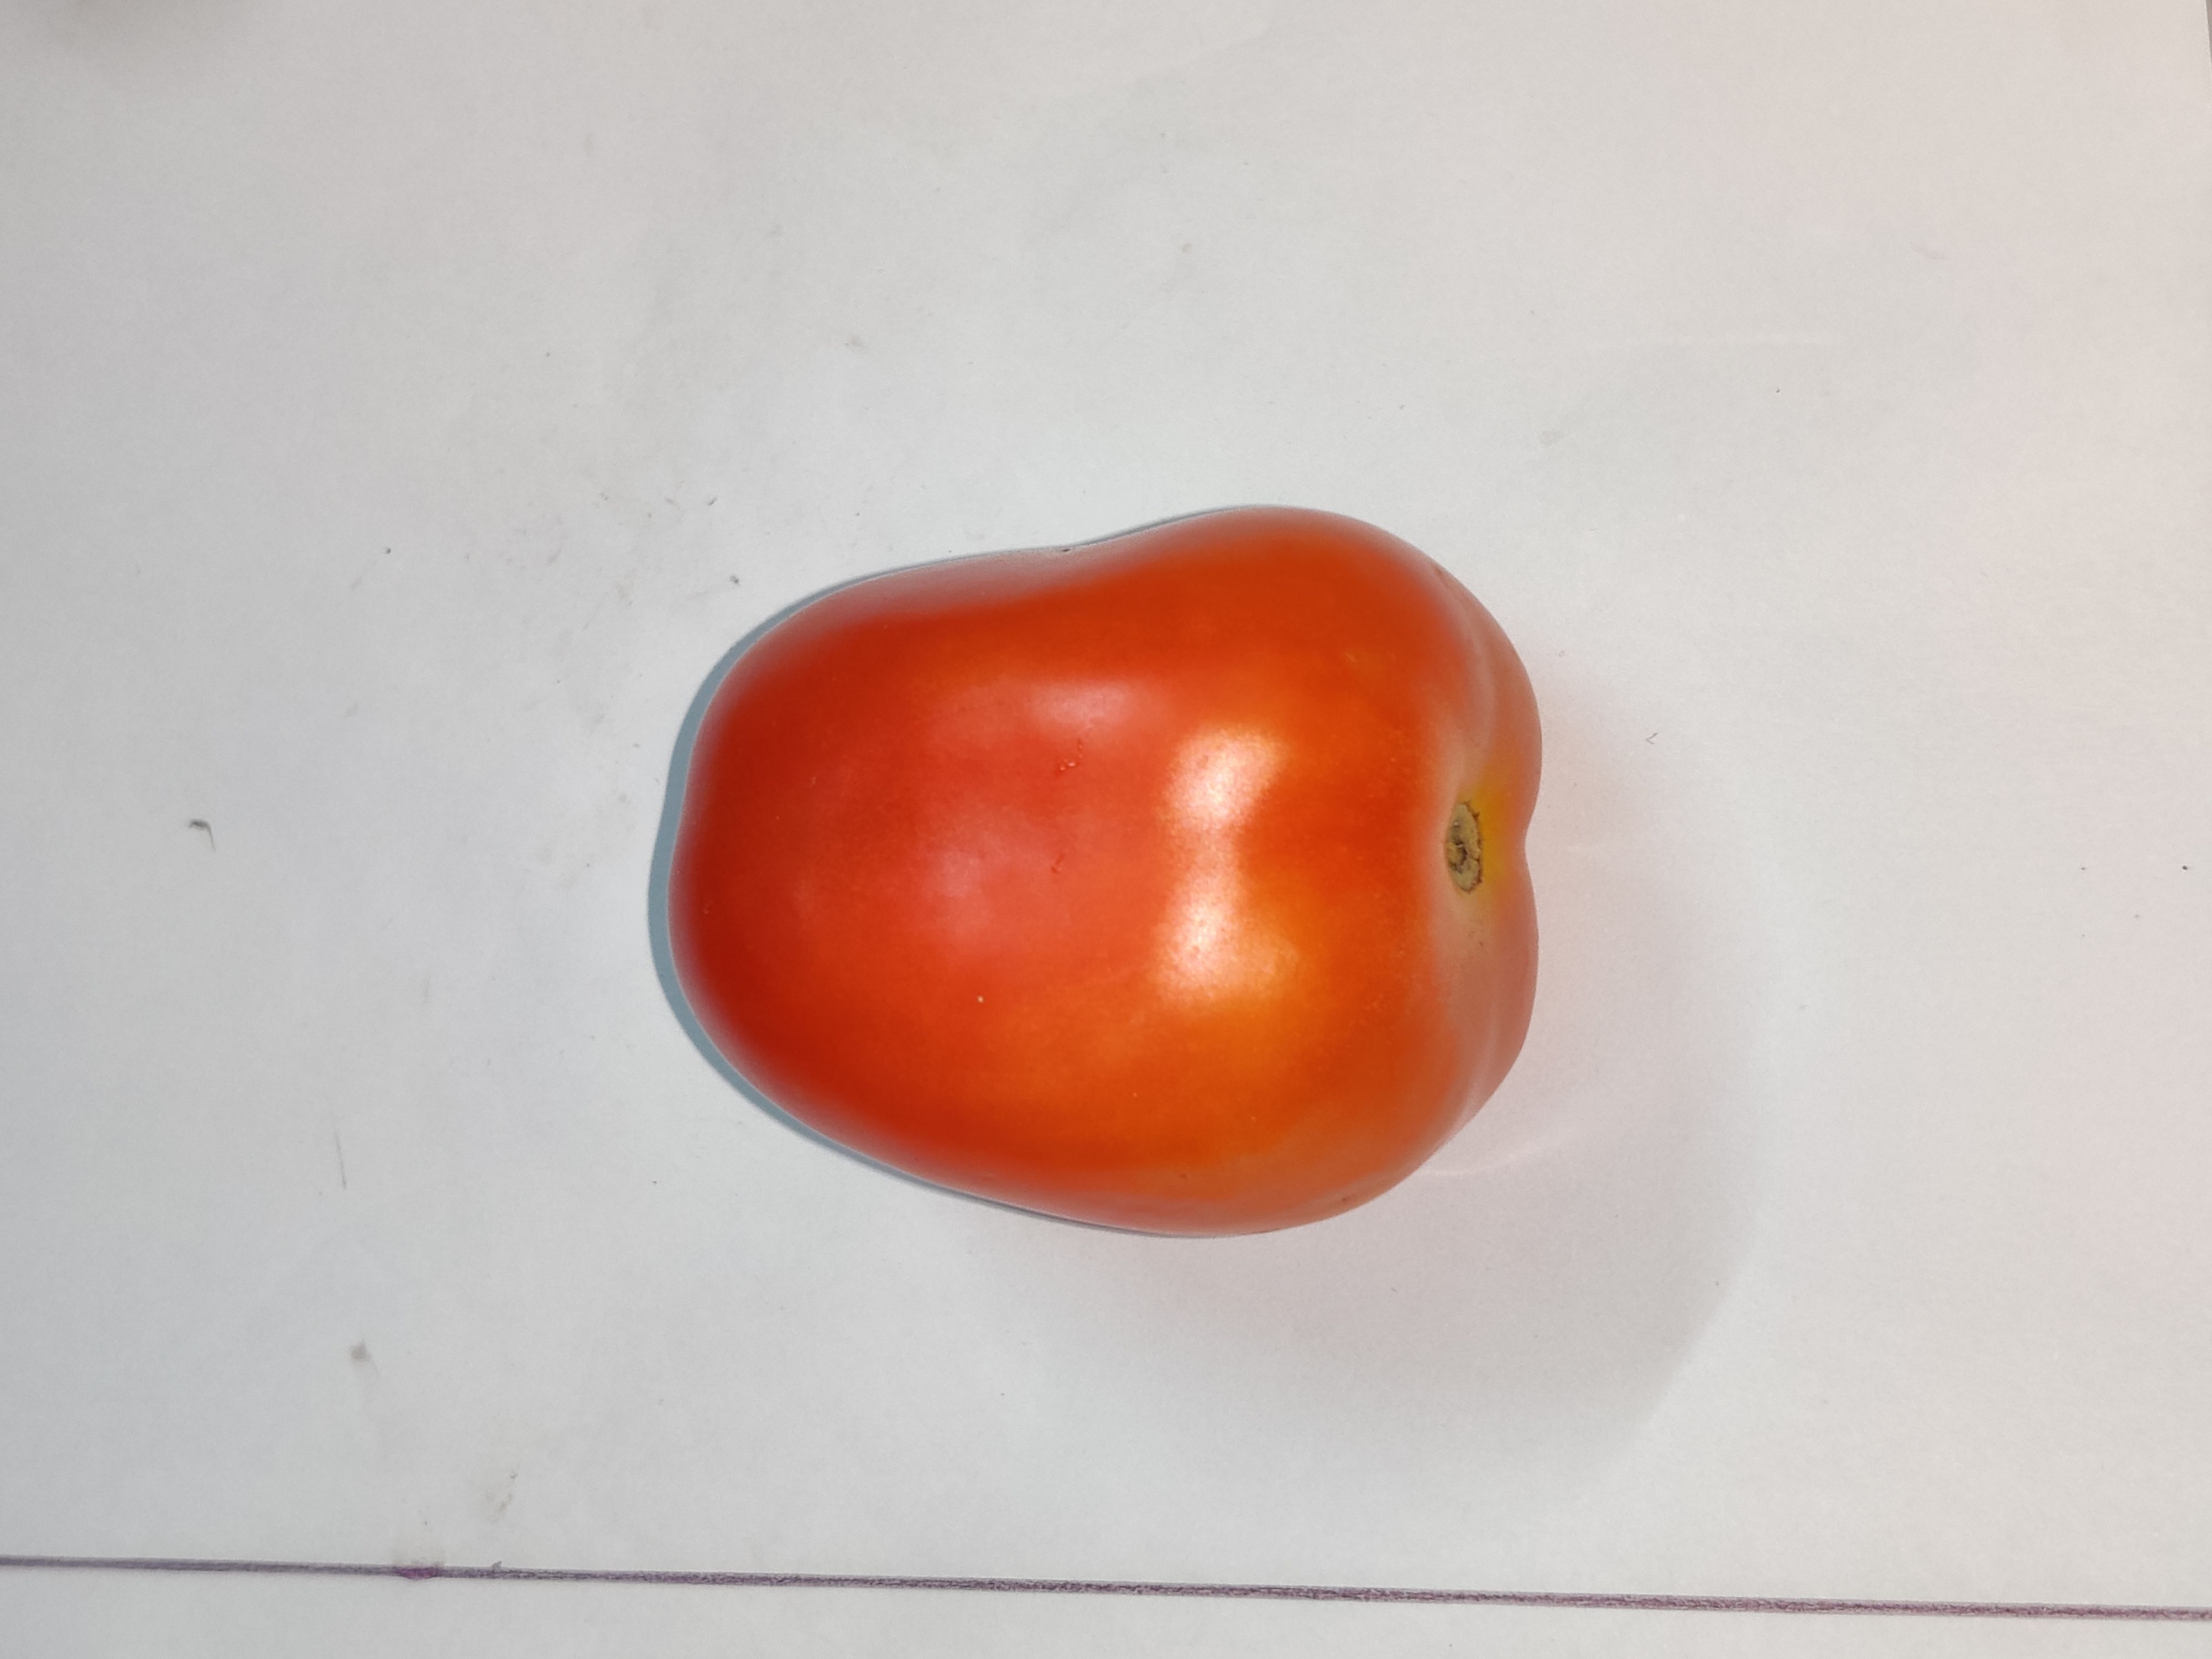
Fruit: tomatoes
Grade: 1st-grade